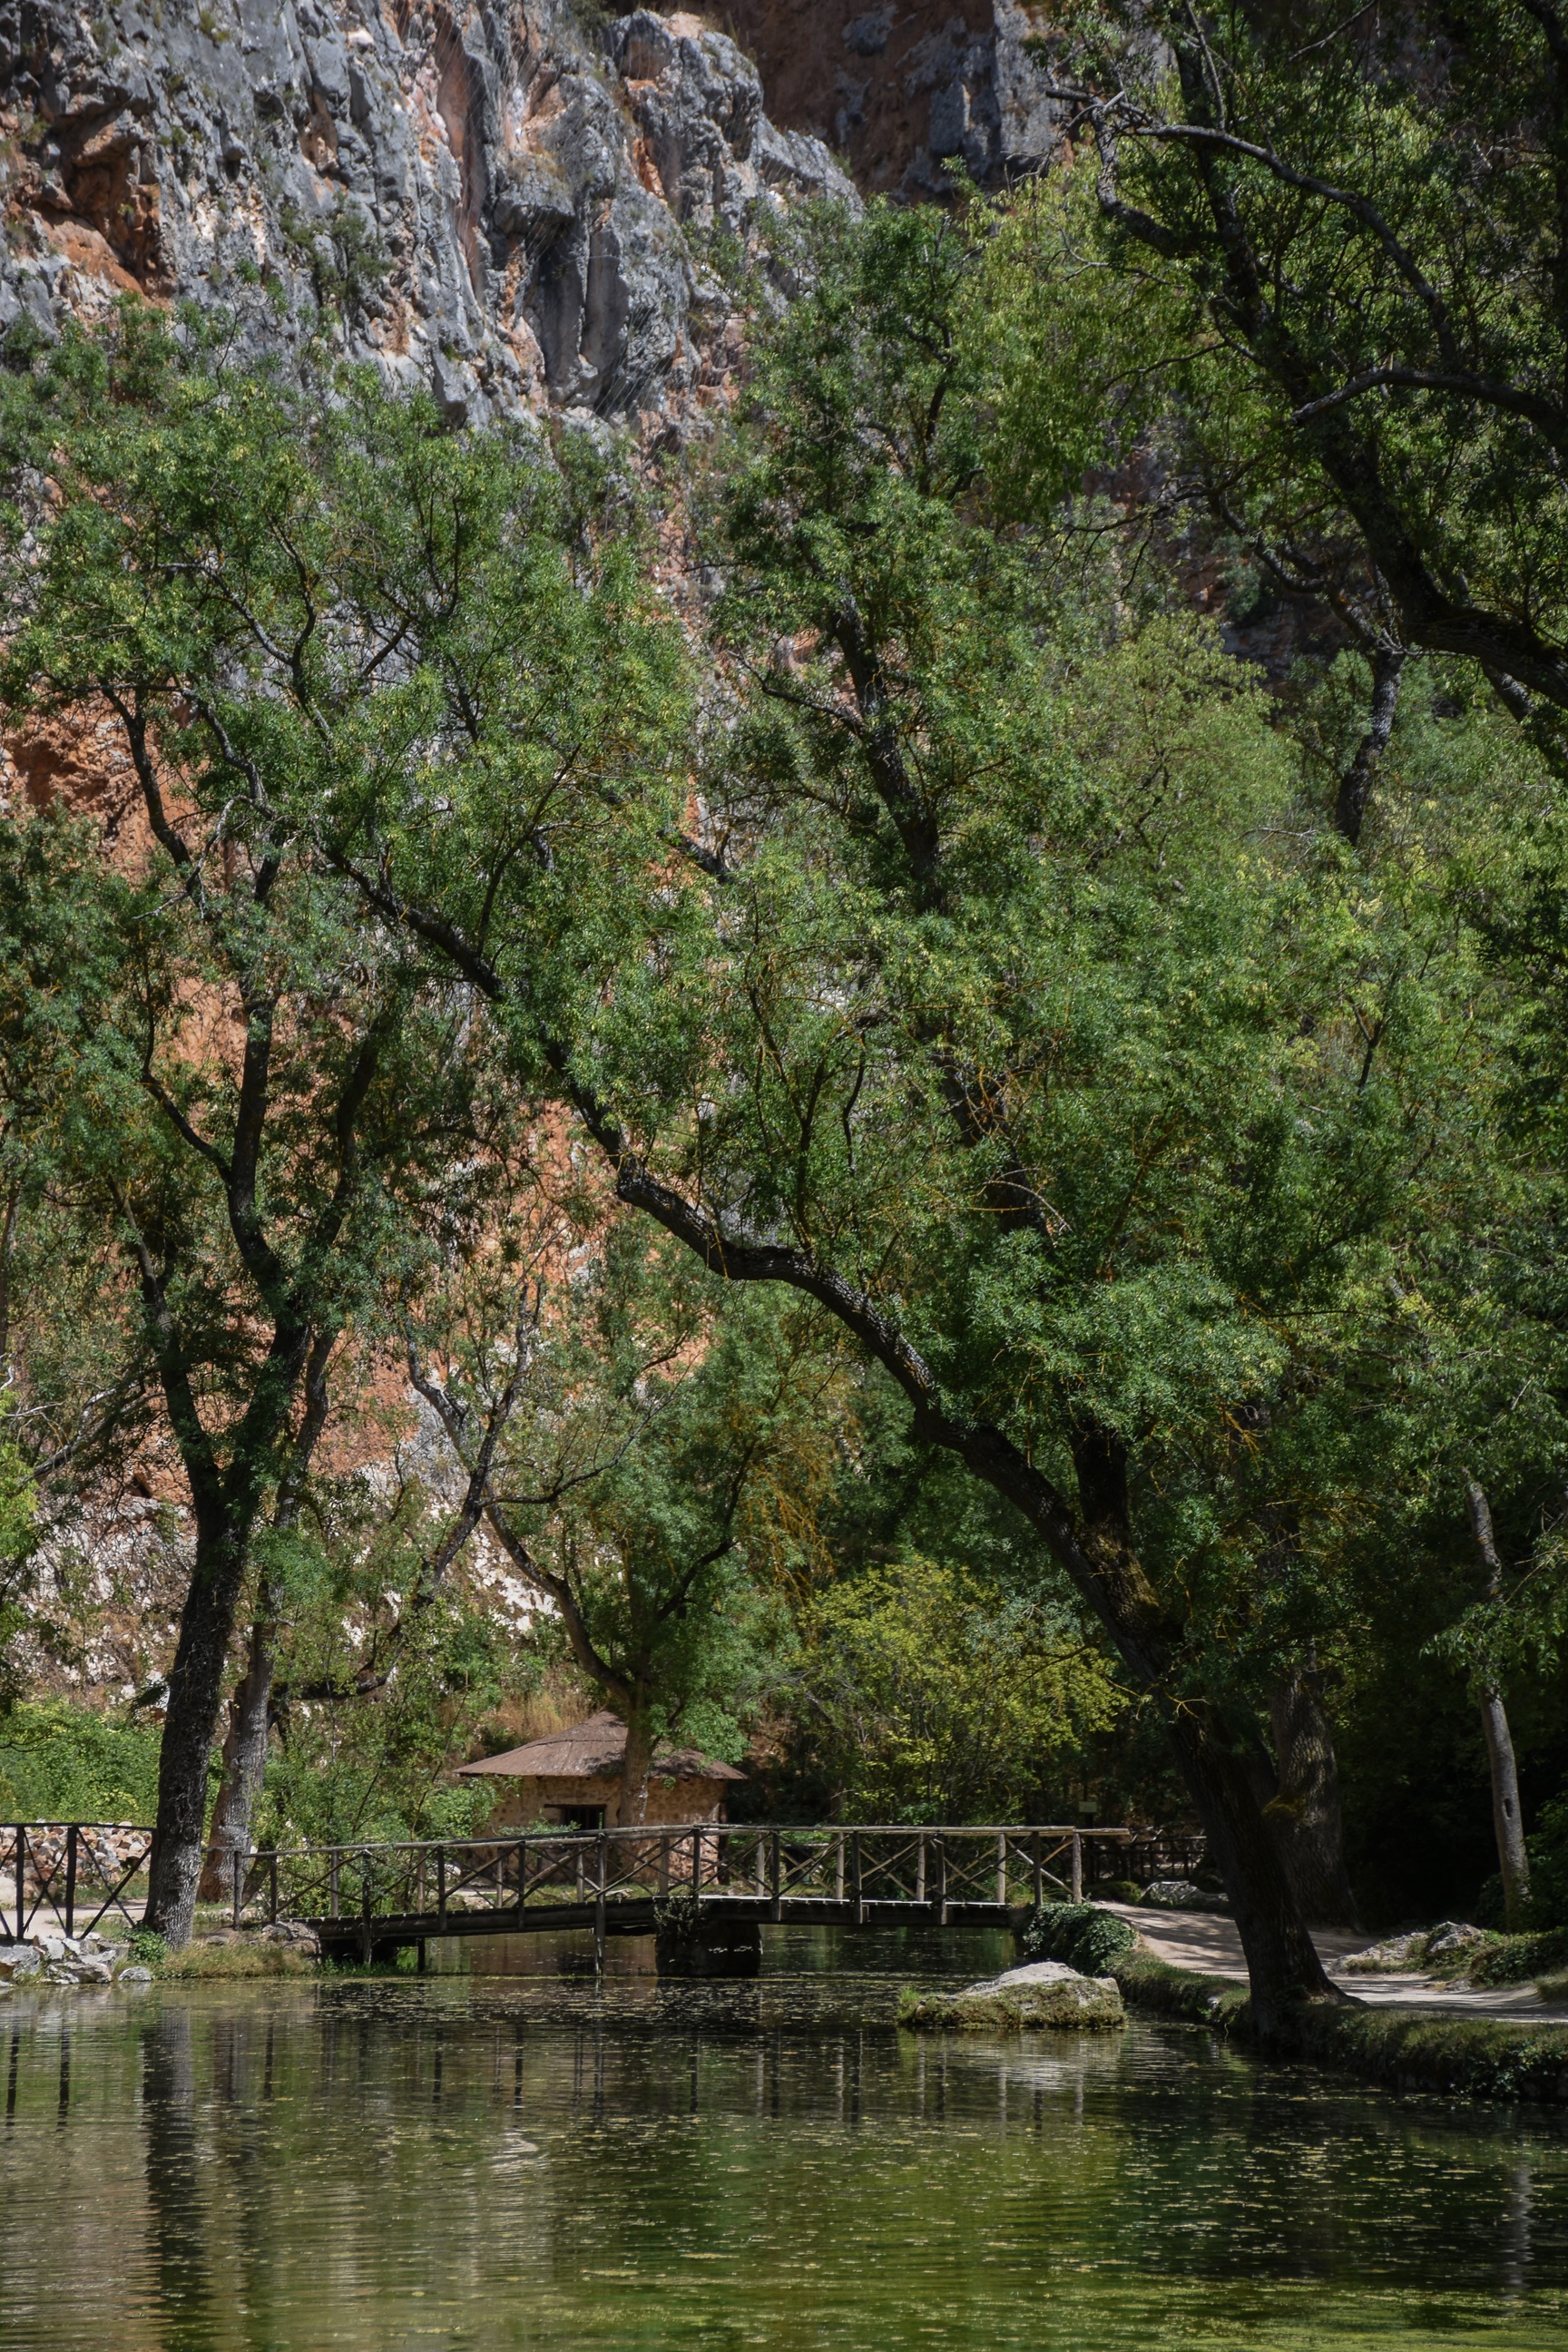
tree, plant, flower, lake, river, stream, woody plant